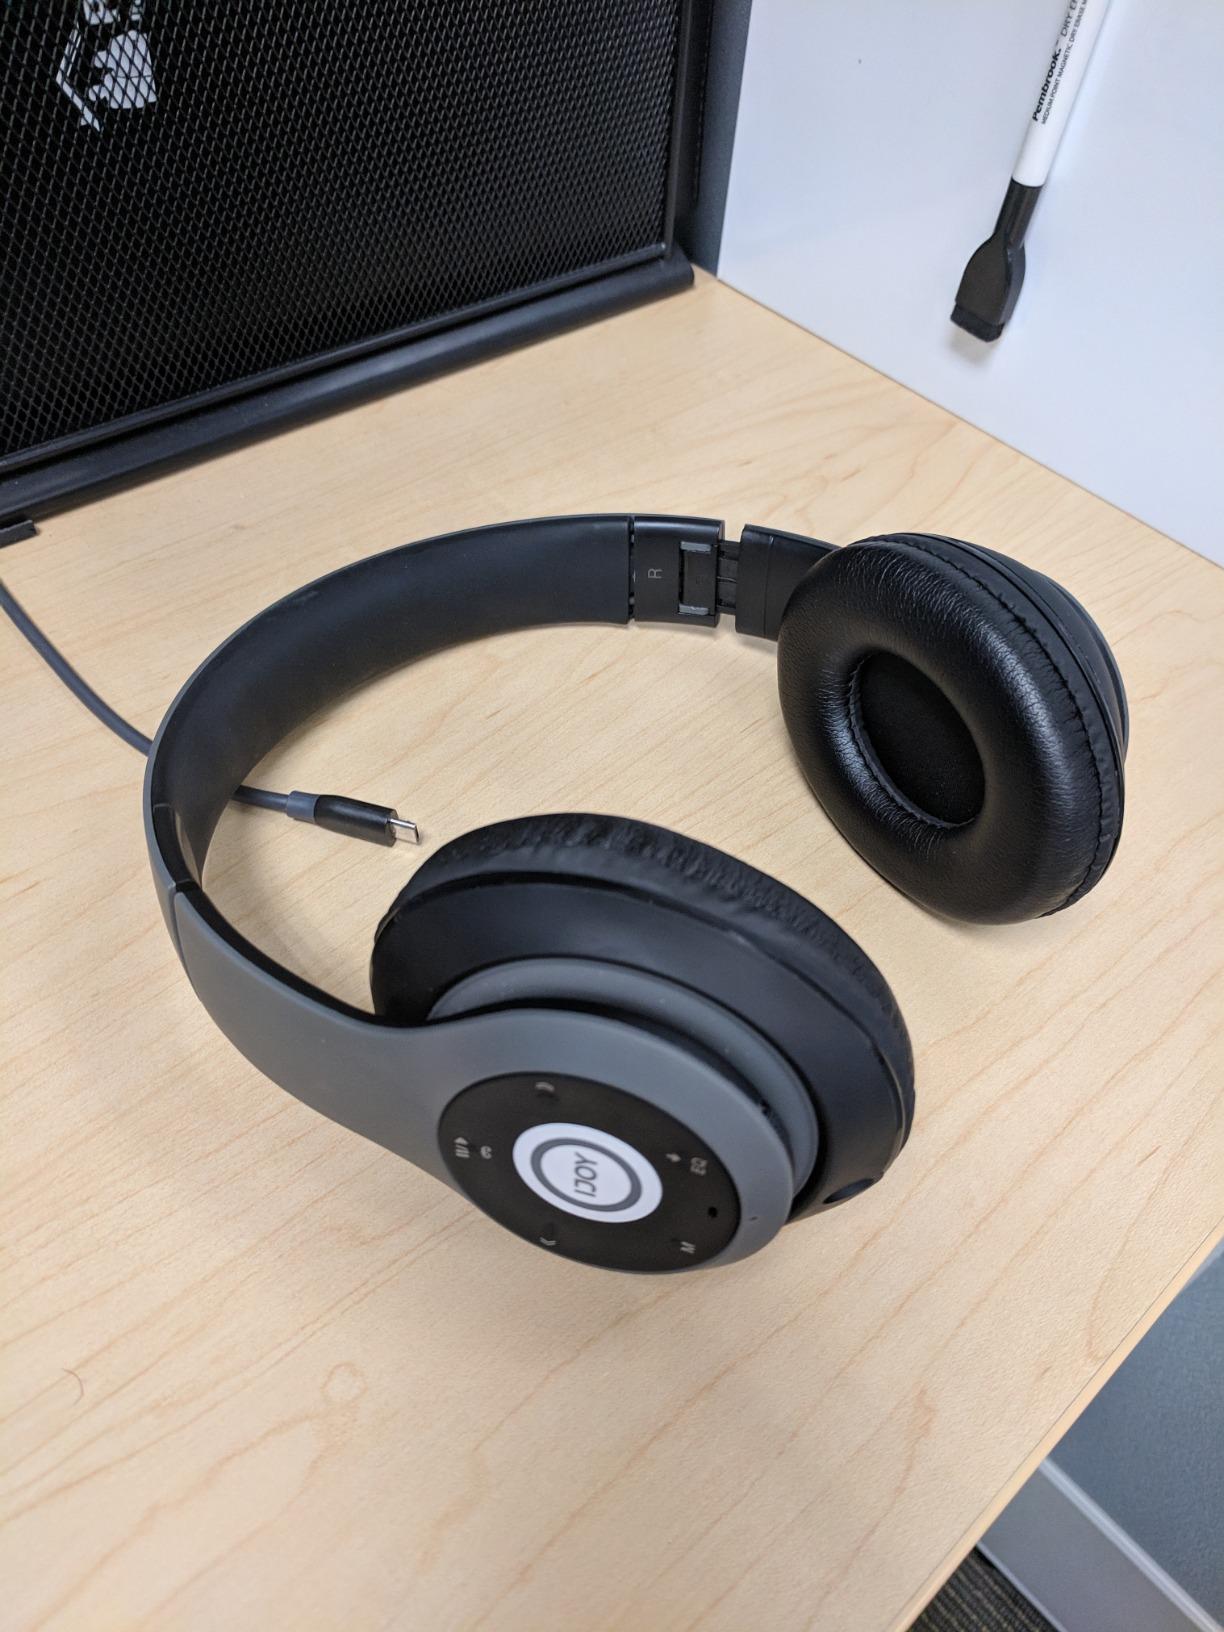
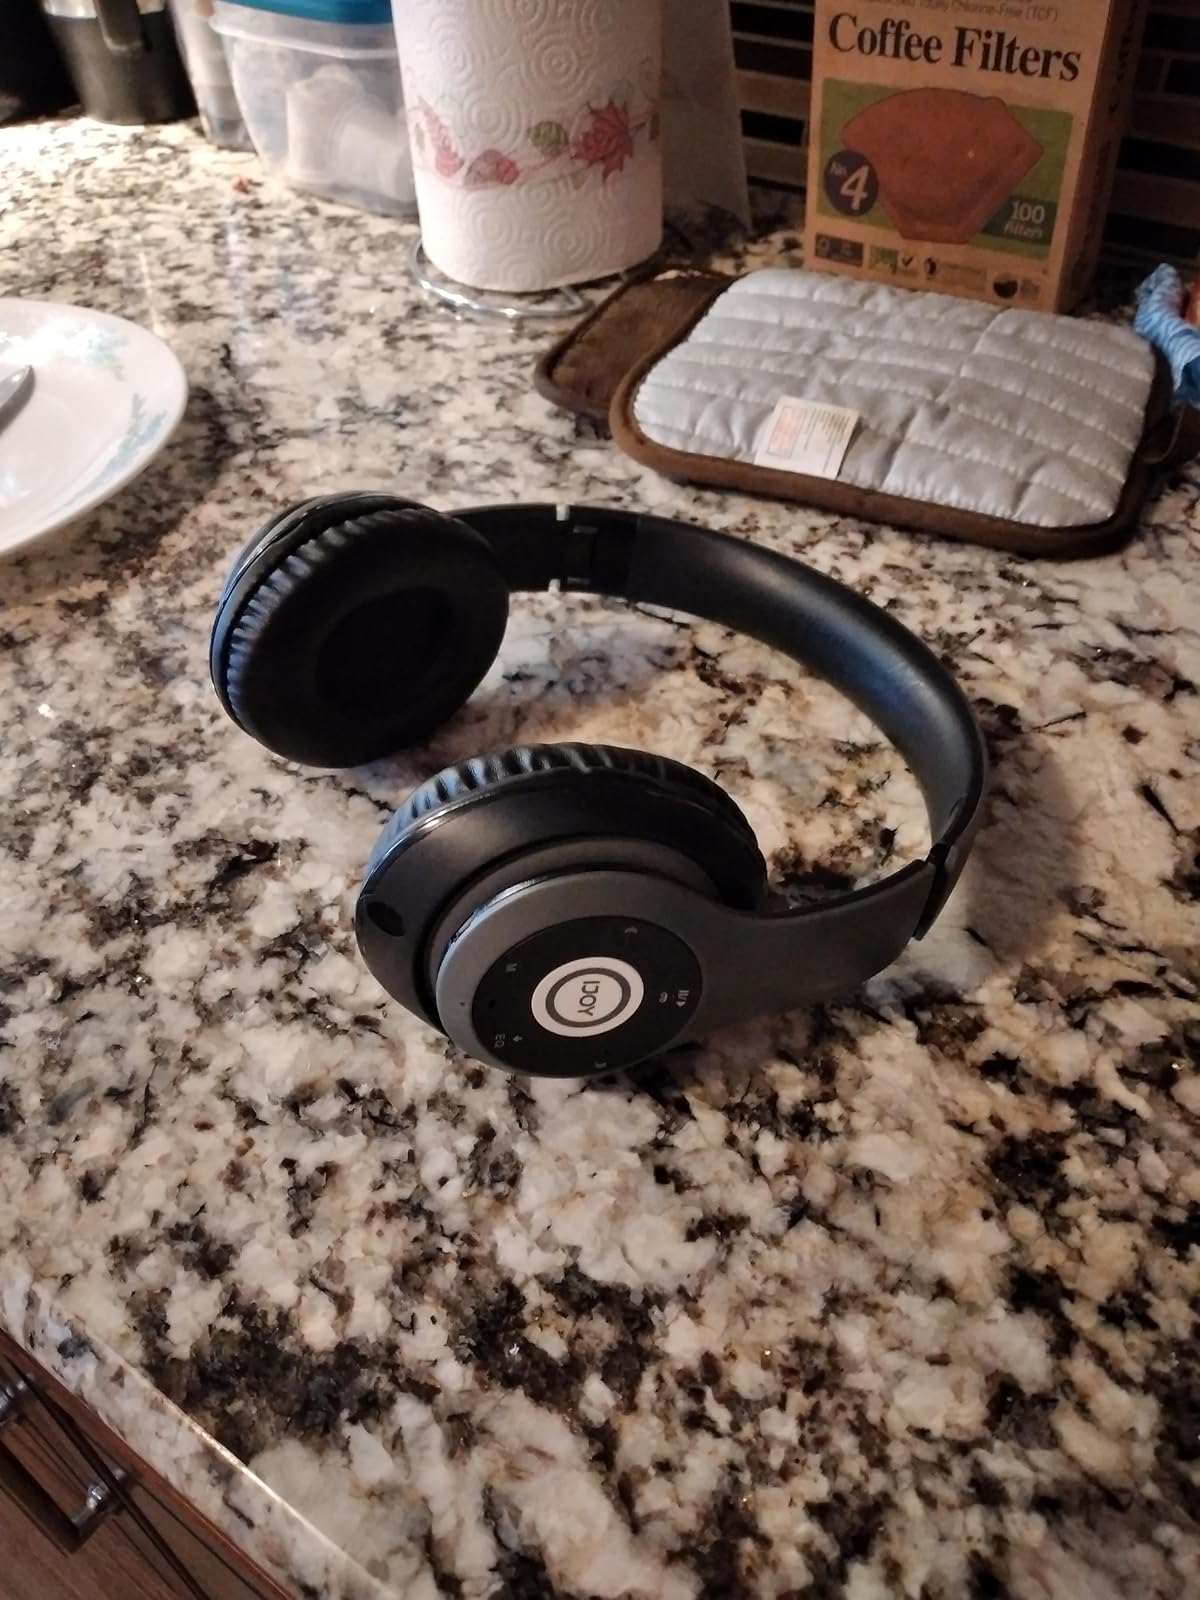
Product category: headphones
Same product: yes